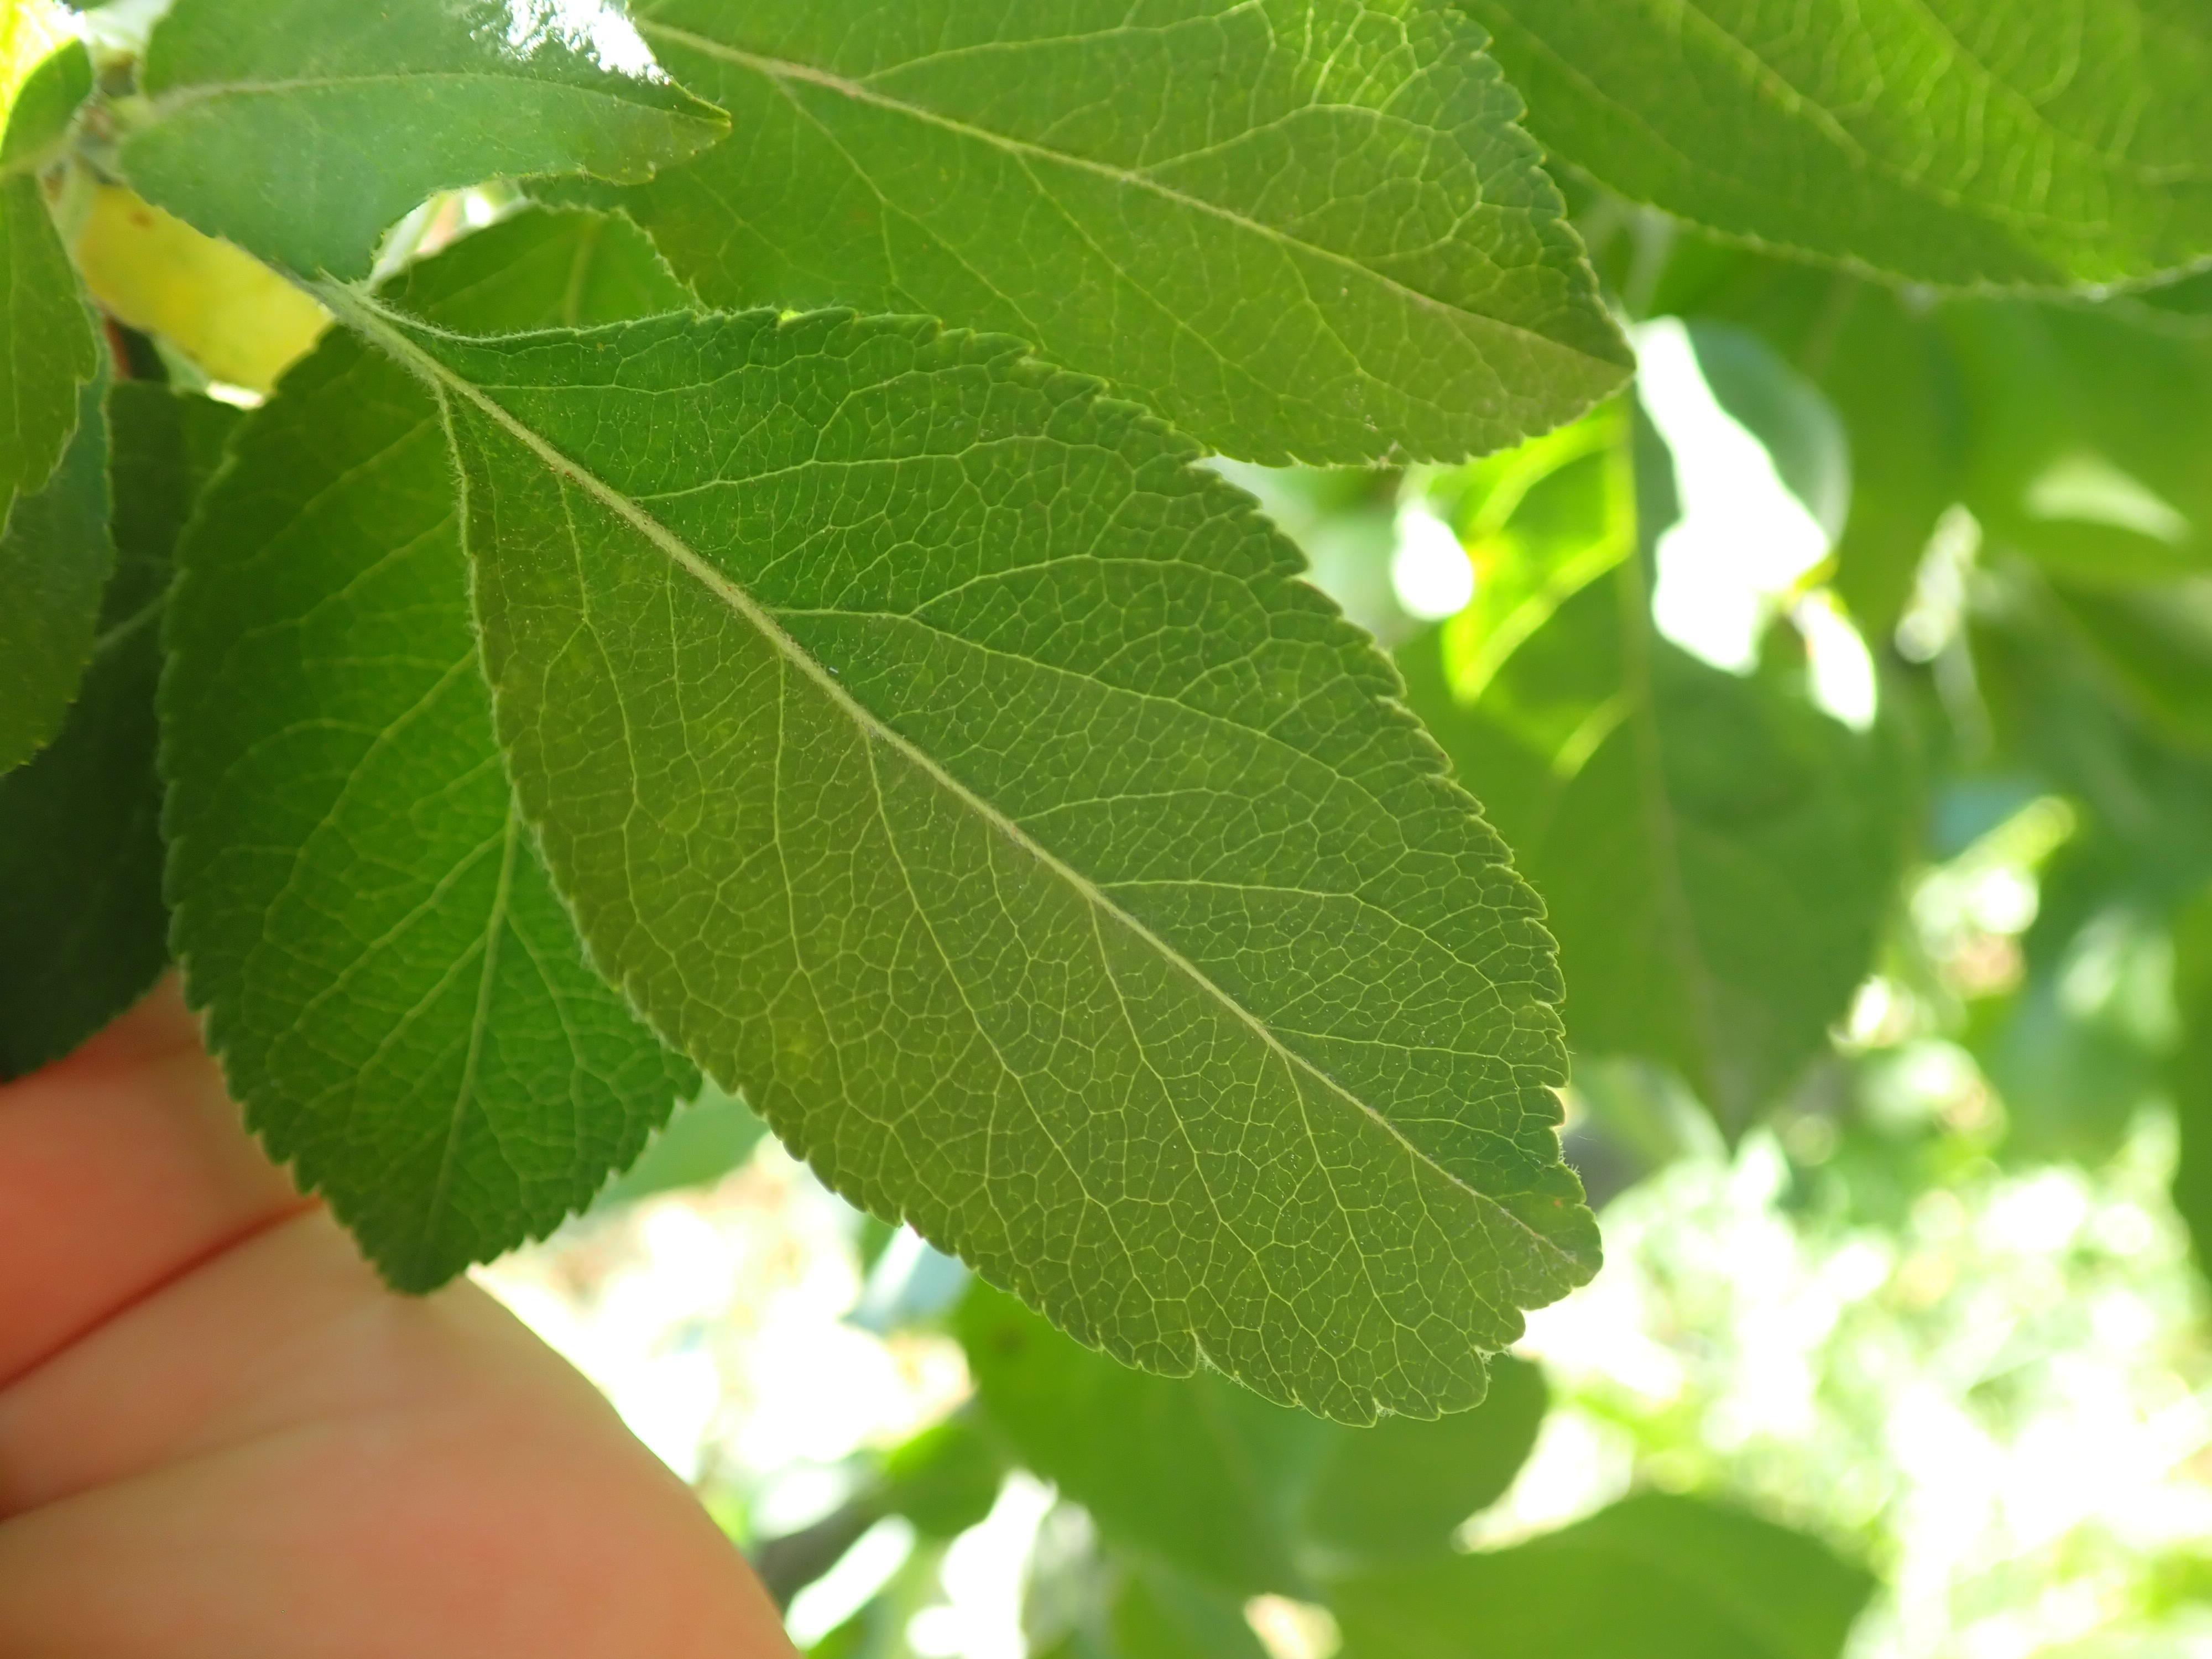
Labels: healthy